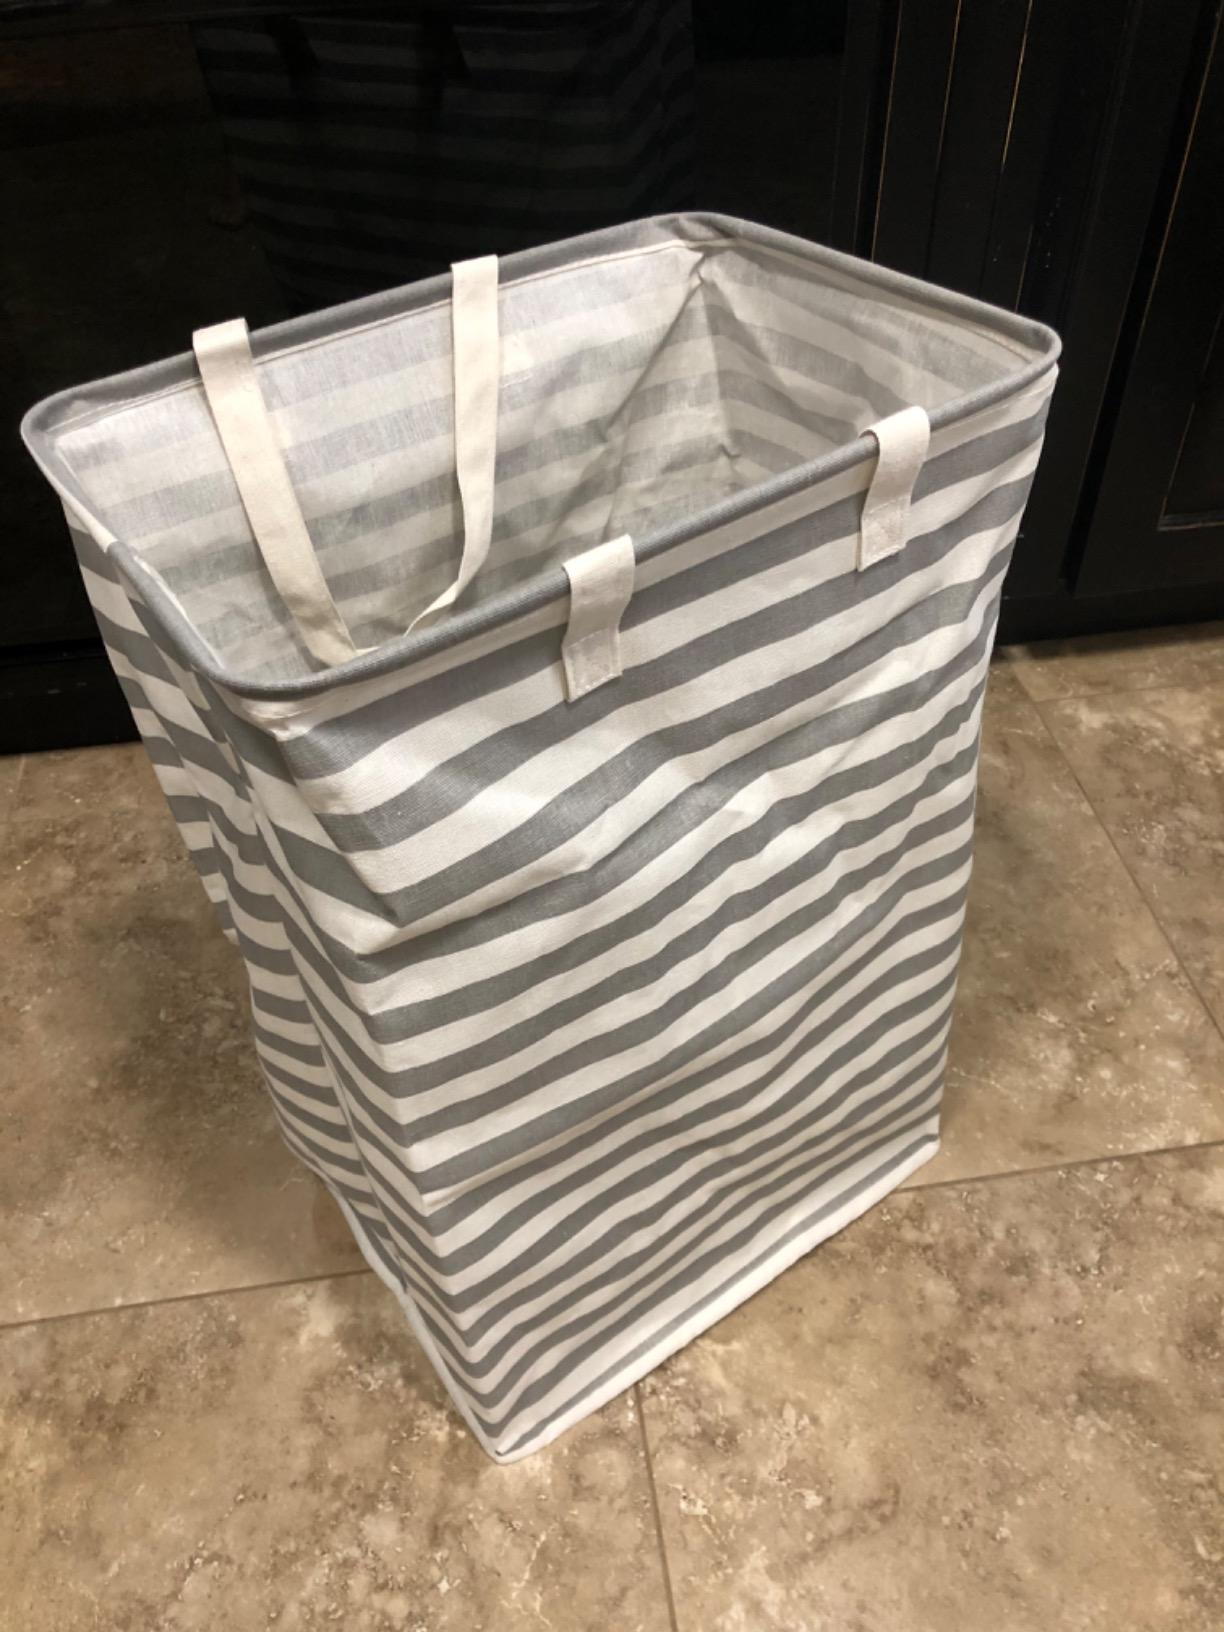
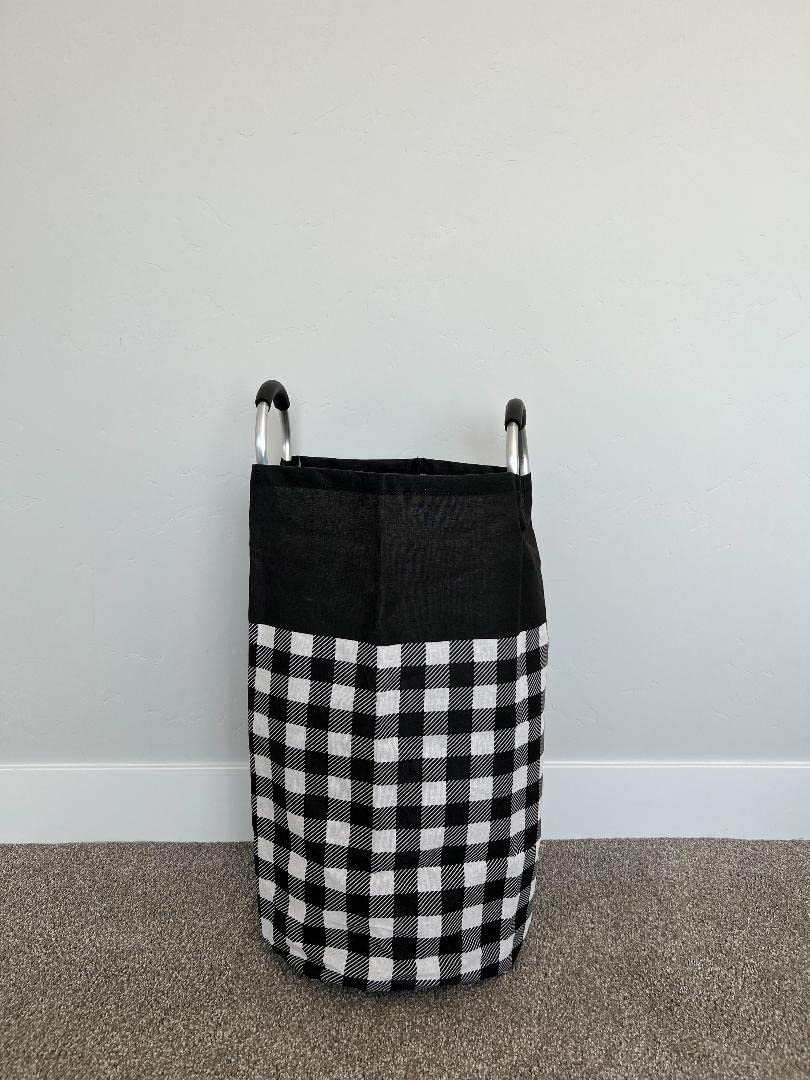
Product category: items_hamper
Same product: no